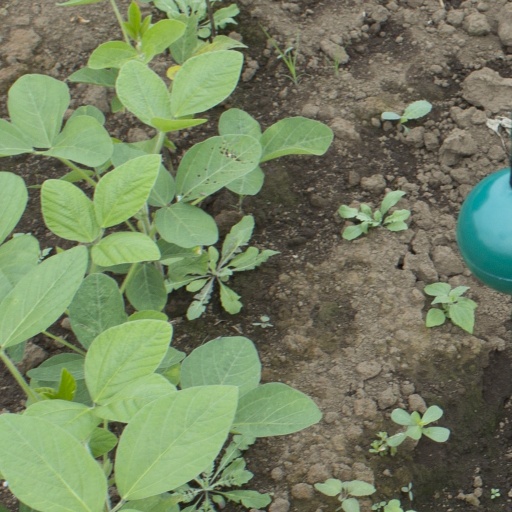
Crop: soybean